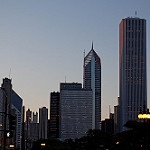
Scene: Outdoor